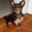
Label: dog